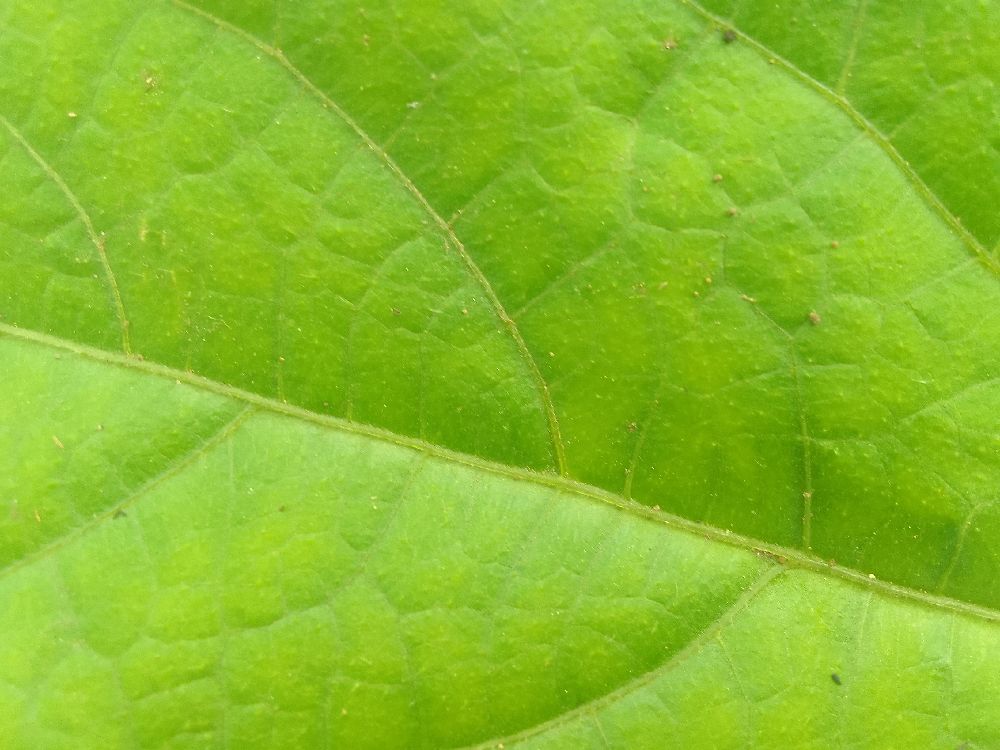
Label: healthy